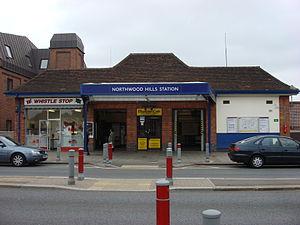
Northwood Hills est une station du métro de Londres.